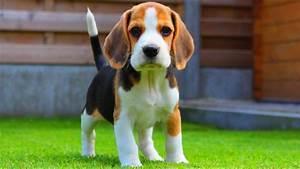
dog